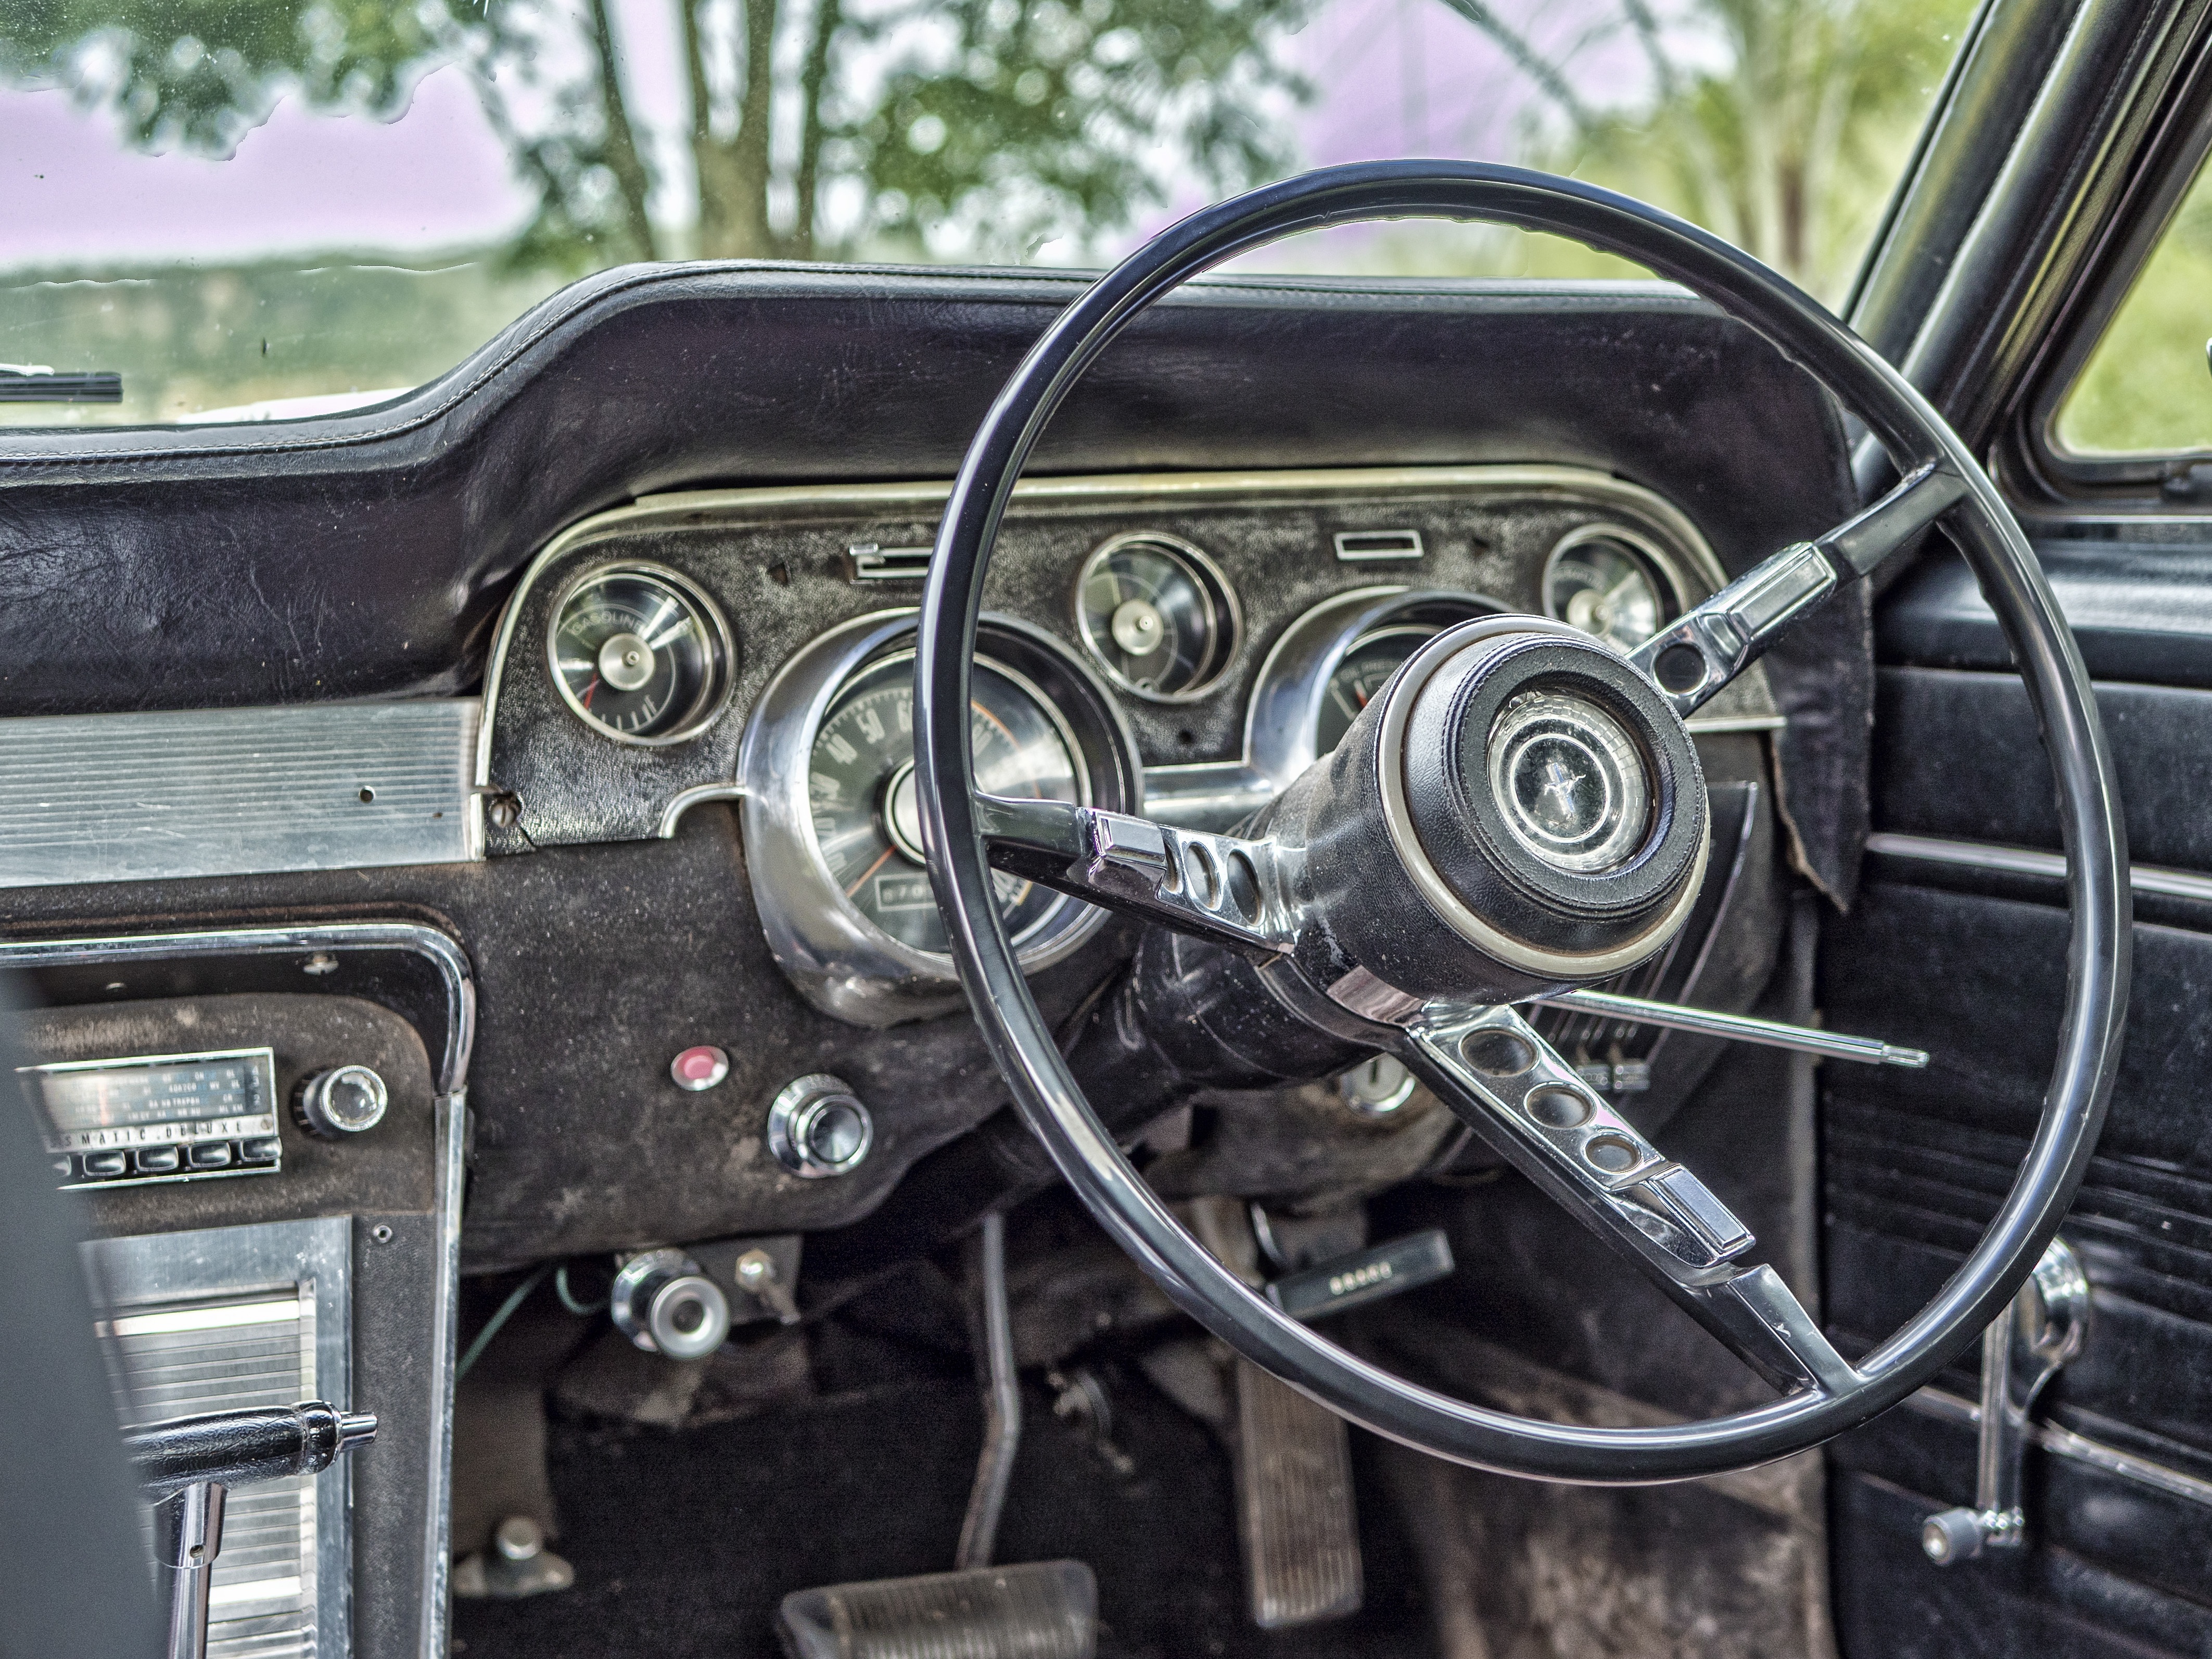
car, vintage, antique, wheel, automobile, retro, old, summer, vacation, travel, vehicle, steering wheel, lifestyle, leisure, speedometer, odometer, sports car, vintage car, outdoors, hdr, happy, happiness, steering, sedan, style, classic, pedals, vintage cars, old cars, antique car, retro car, car driving, driving car, outdoor activities, land vehicle, automobile make, automotive exterior, compact car, luxury vehicle